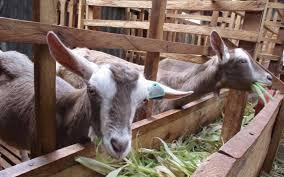
Mbuzi wawili wakiwa karibu wakila majani kutoka kwenye chombo cha kulishia. Wanyama hao wamefungwa ndani ya banda ambalo linaonekana kujengwa kwa mbao. Hii inawakilisha mfumo wa ufugaji wa kisasa wa mbuzi.